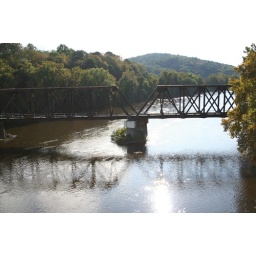
From Hill to hill bridge in Bethlehem